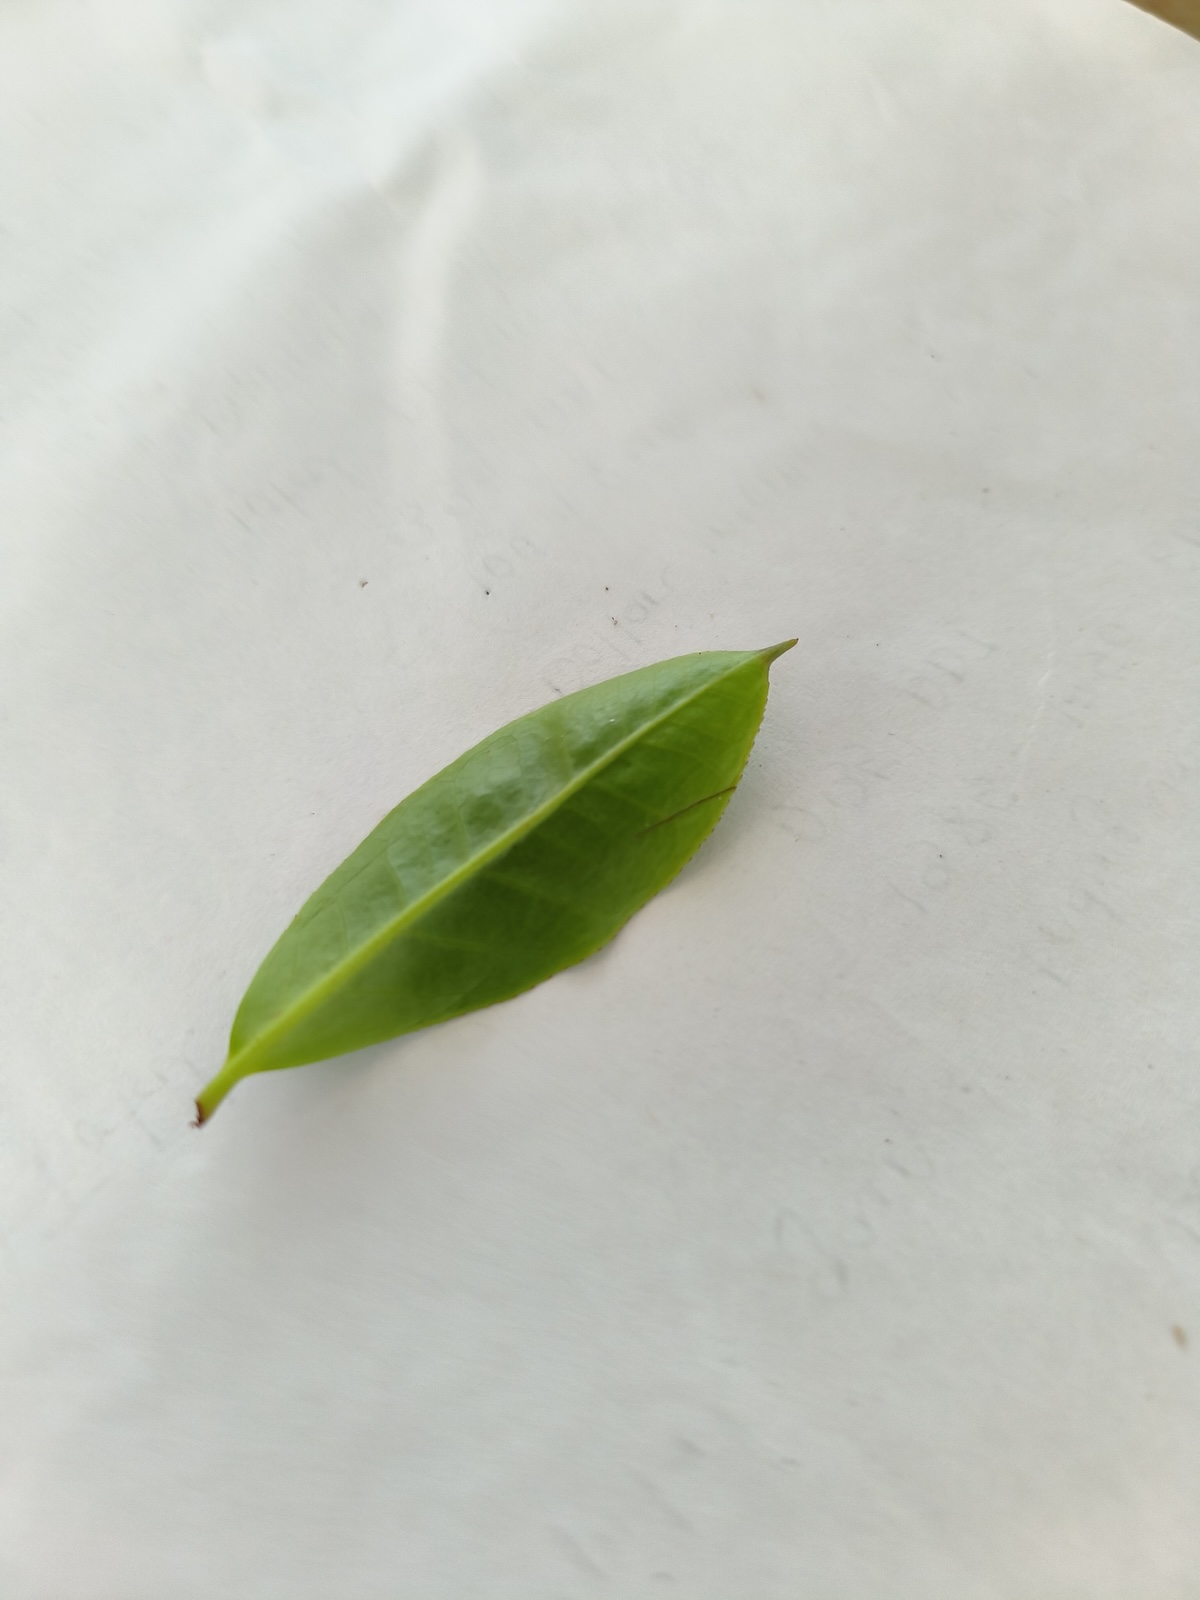
Label: Healthy leaf